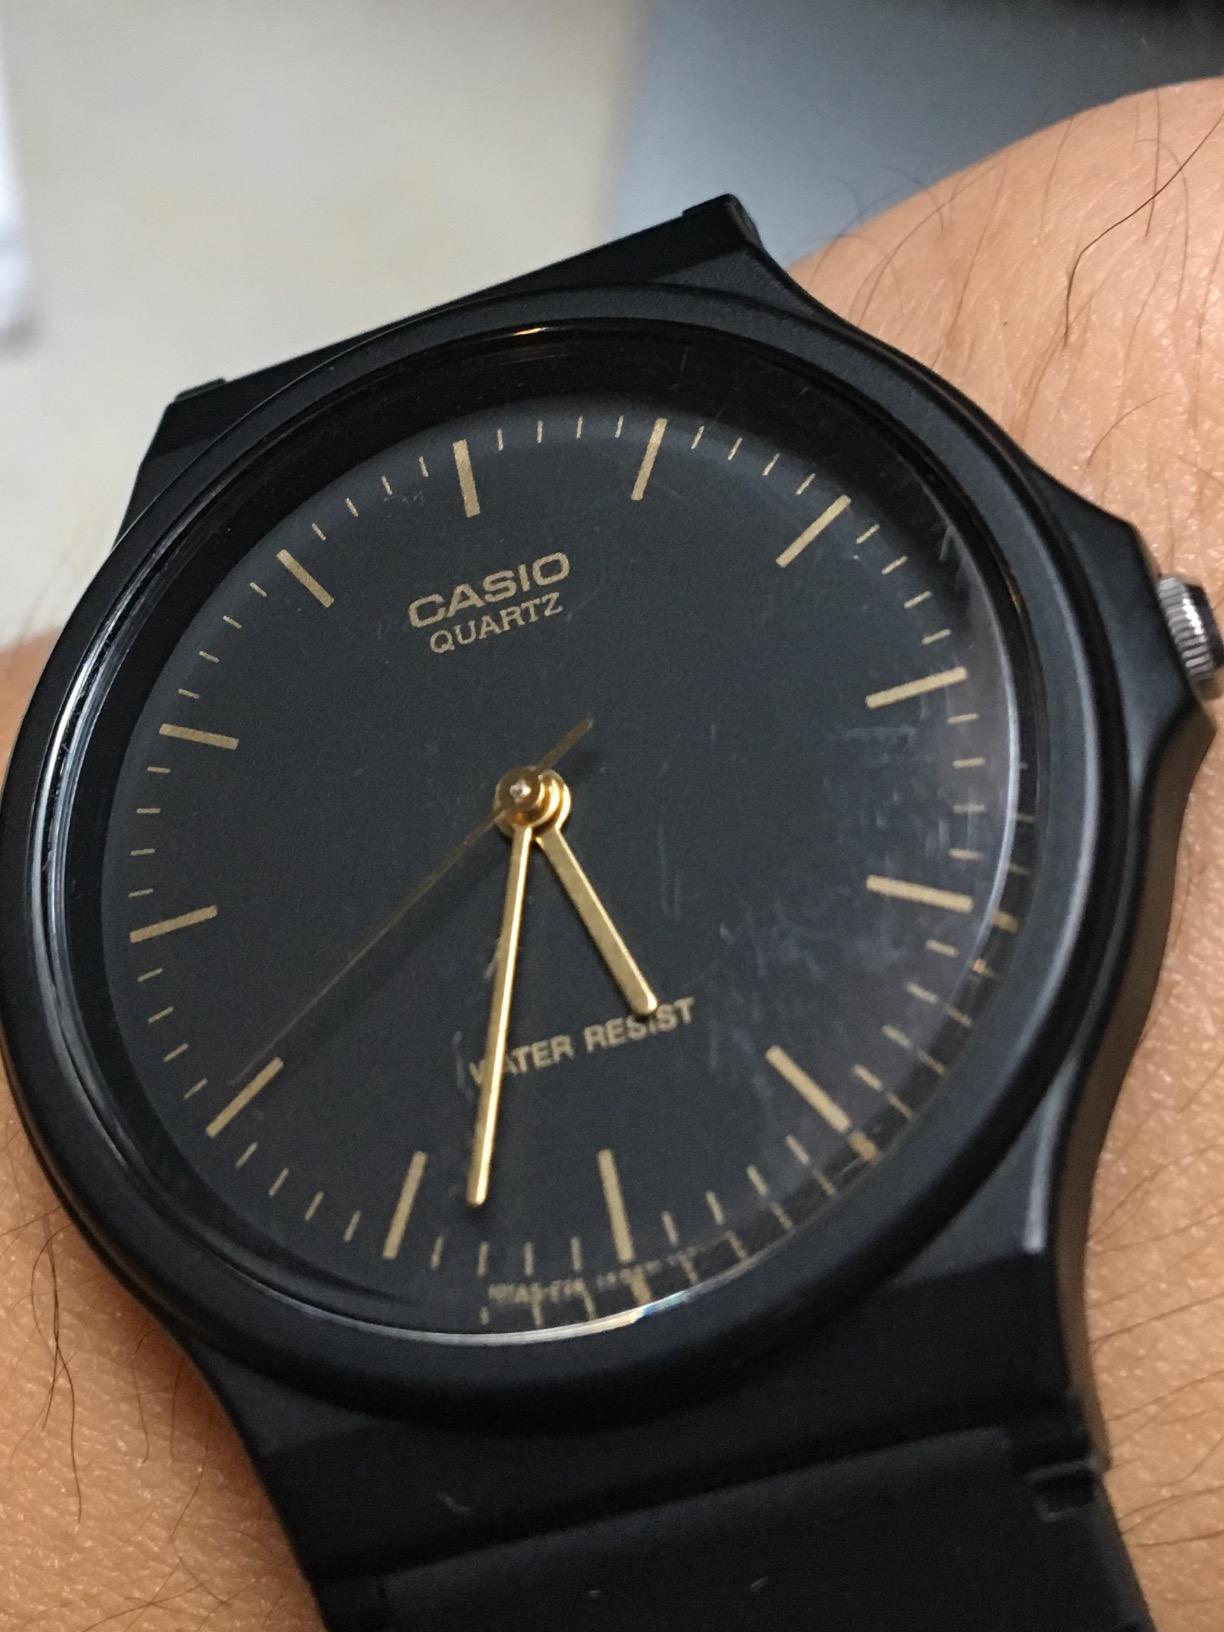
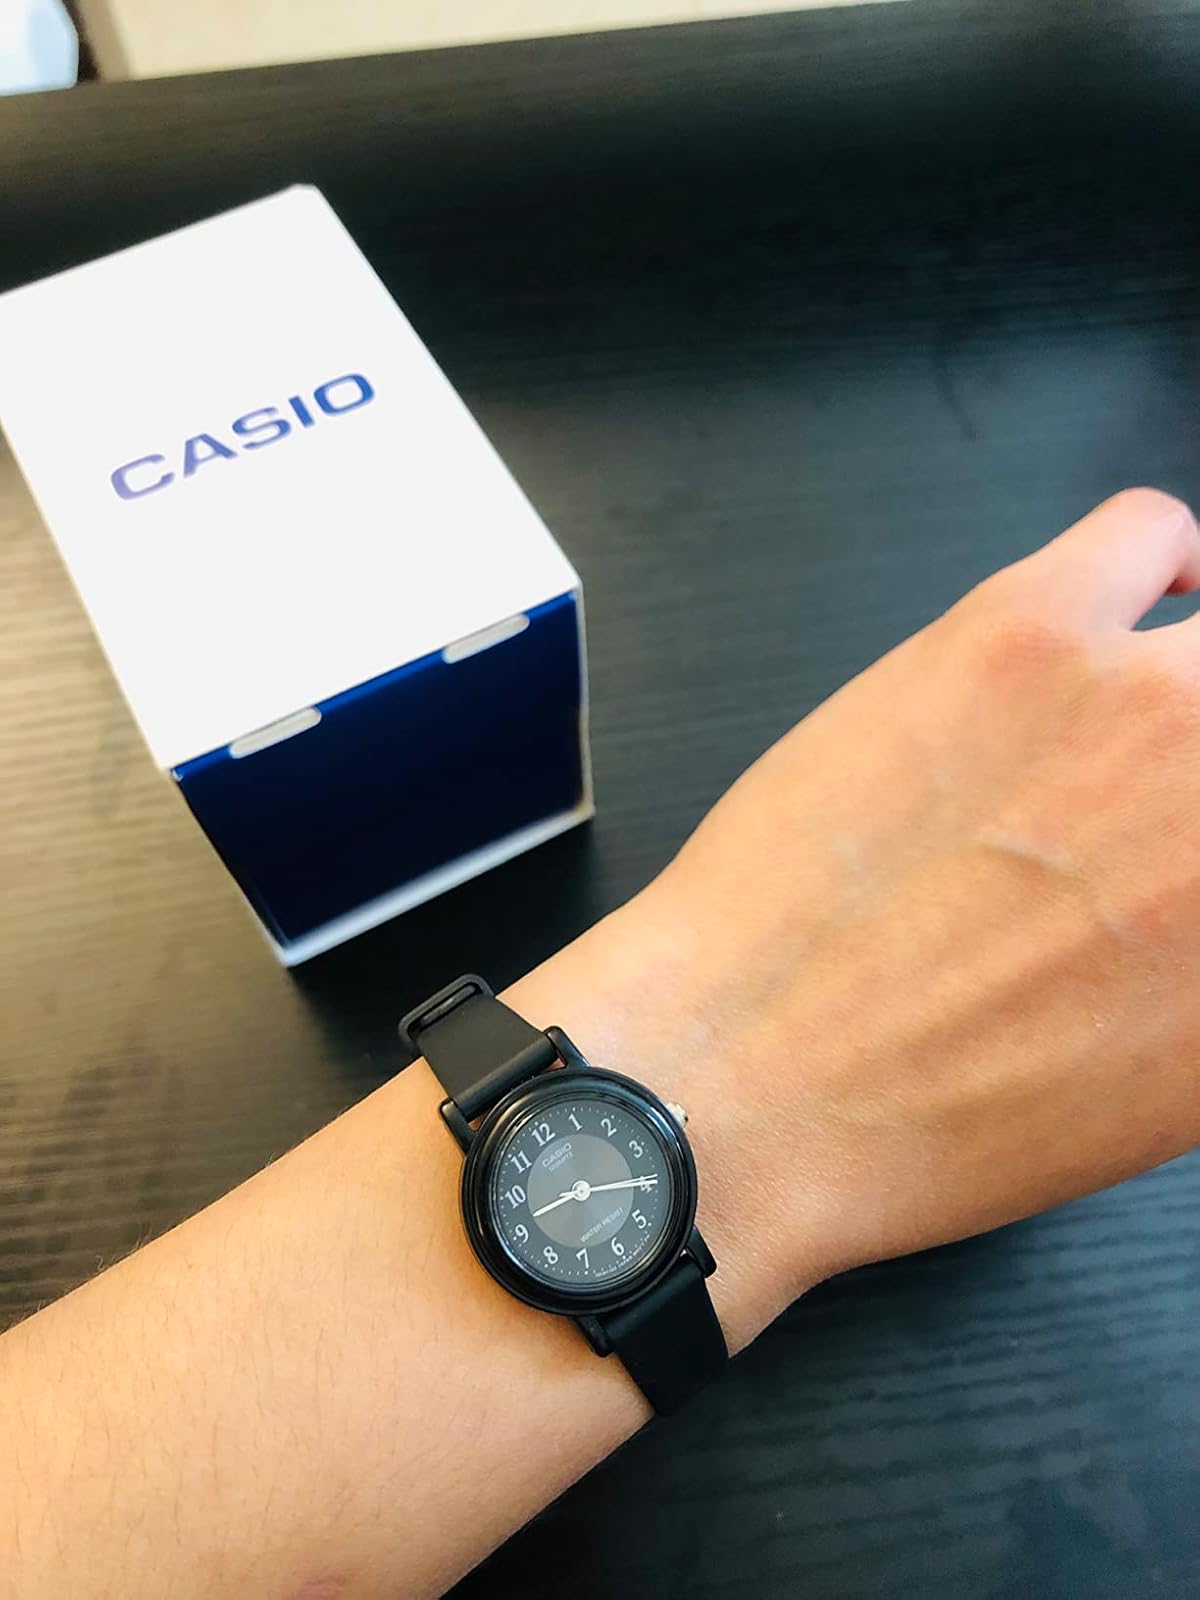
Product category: accessories_watch
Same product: no